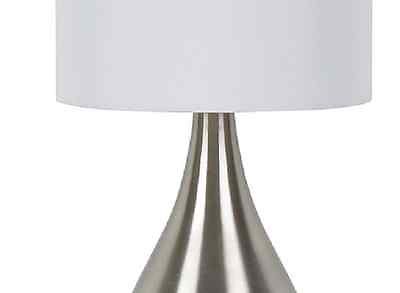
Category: lamp